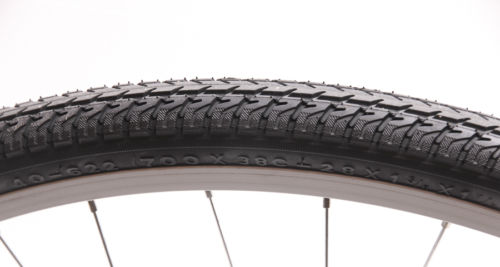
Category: bicycle